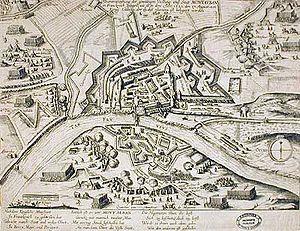
Montauban est une commune française du Quercy, chef-lieu du département de Tarn-et-Garonne en région Occitanie.